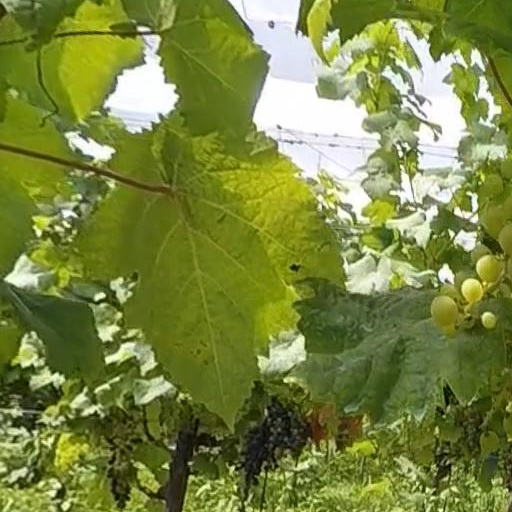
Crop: grape